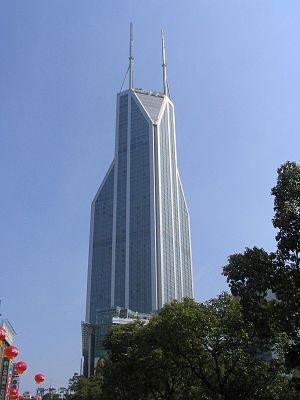
Le Shimao international piazza est un gratte-ciel de Puxi, situé sur la place du peuple de Shanghai.
L'East China Architectural Design & Research Institute ou ECADI — est une importante société chinoise d'architecture basée à Shanghai qui est partie prenante dans la conception d'un grand nombre de gratte-ciel en Chine, notamment dans la région de Shanghai. Au 3 juin 2016 elle participait à la conception de 27 gratte-ciel de plus de 300 mètres de hauteur, tous situés en Chine. Elle participe également à des projets en dehors de la Chine.